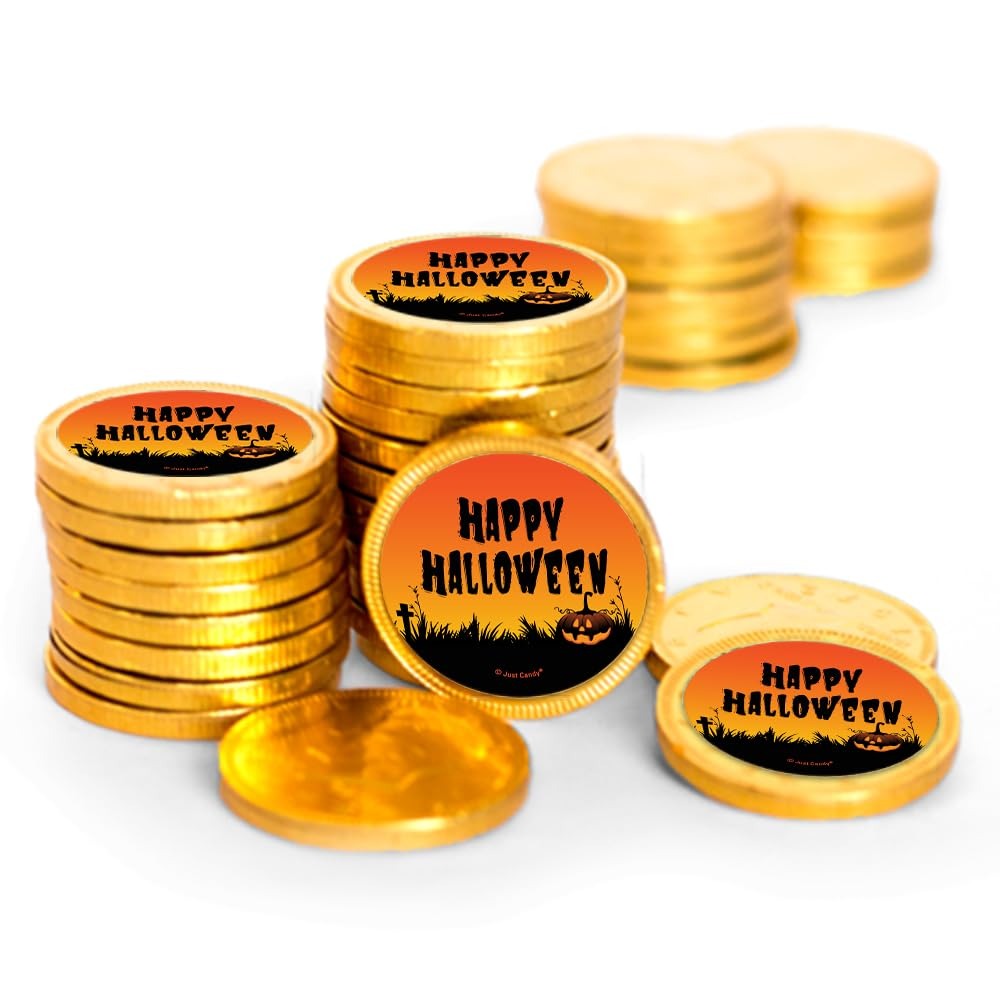
Item Name: 84 Pcs Halloween Candy Party Favors Chocolate Coins - Gold Foil - Happy Halloween
Bullet Point 1: Includes 84 Coins: Each Chocolate Coin (1.5" Diameter) Is Completely Assembled With A 1.25" Sticker
Bullet Point 2: Note: Only One Side Of The Chocolate Coin Has A Sticker
Bullet Point 3: Ships In Cool Packaging: This Candy Item Is Heat Sensitive And Will Ship With Cool Pack Packaging As Needed.
Bullet Point 4: No Extra Work: Completely Assembled Chocolate Favors. These Preassembled Party Favors Are Ready To Gift - No Peeling, Gluing Or Sticking Required. Stickers Are Printed On High Quality Paper With Beautiful, Vibrant Colors
Bullet Point 5: Party Guests Will Thank You: Add To Your Halloween Decorations With Stickered Coins For Your Goodie Bags, Party Favors Or Candy Buffet.
Product Description: Celebrate with candy! Sweeten your Halloween party with Happy Halloween themed chocolate coins candy favors by Just Candy. Use these bright gold foil coins to create goody bags, party favors or a candy buffet display at your celebration. Candy orders ship with cold pack packaging as needed.
Value: 84.0
Unit: Count

Price: 47.99